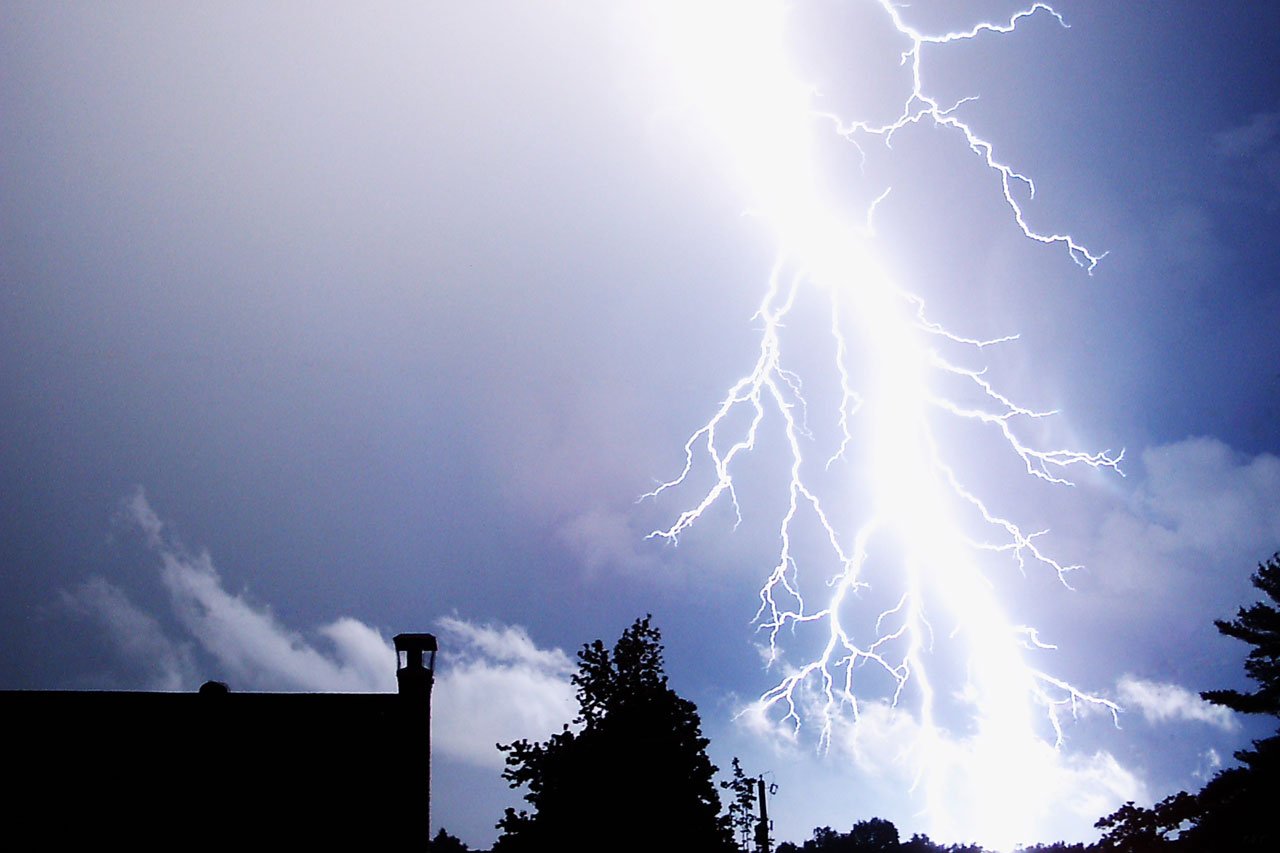
cloud, sky, sunlight, rain, wind, atmosphere, weather, storm, cumulus, electricity, lightning, thunder, storms, seasons, thunderstorm